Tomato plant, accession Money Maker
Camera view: vertical (180 deg); turntable rotation: 30 degrees
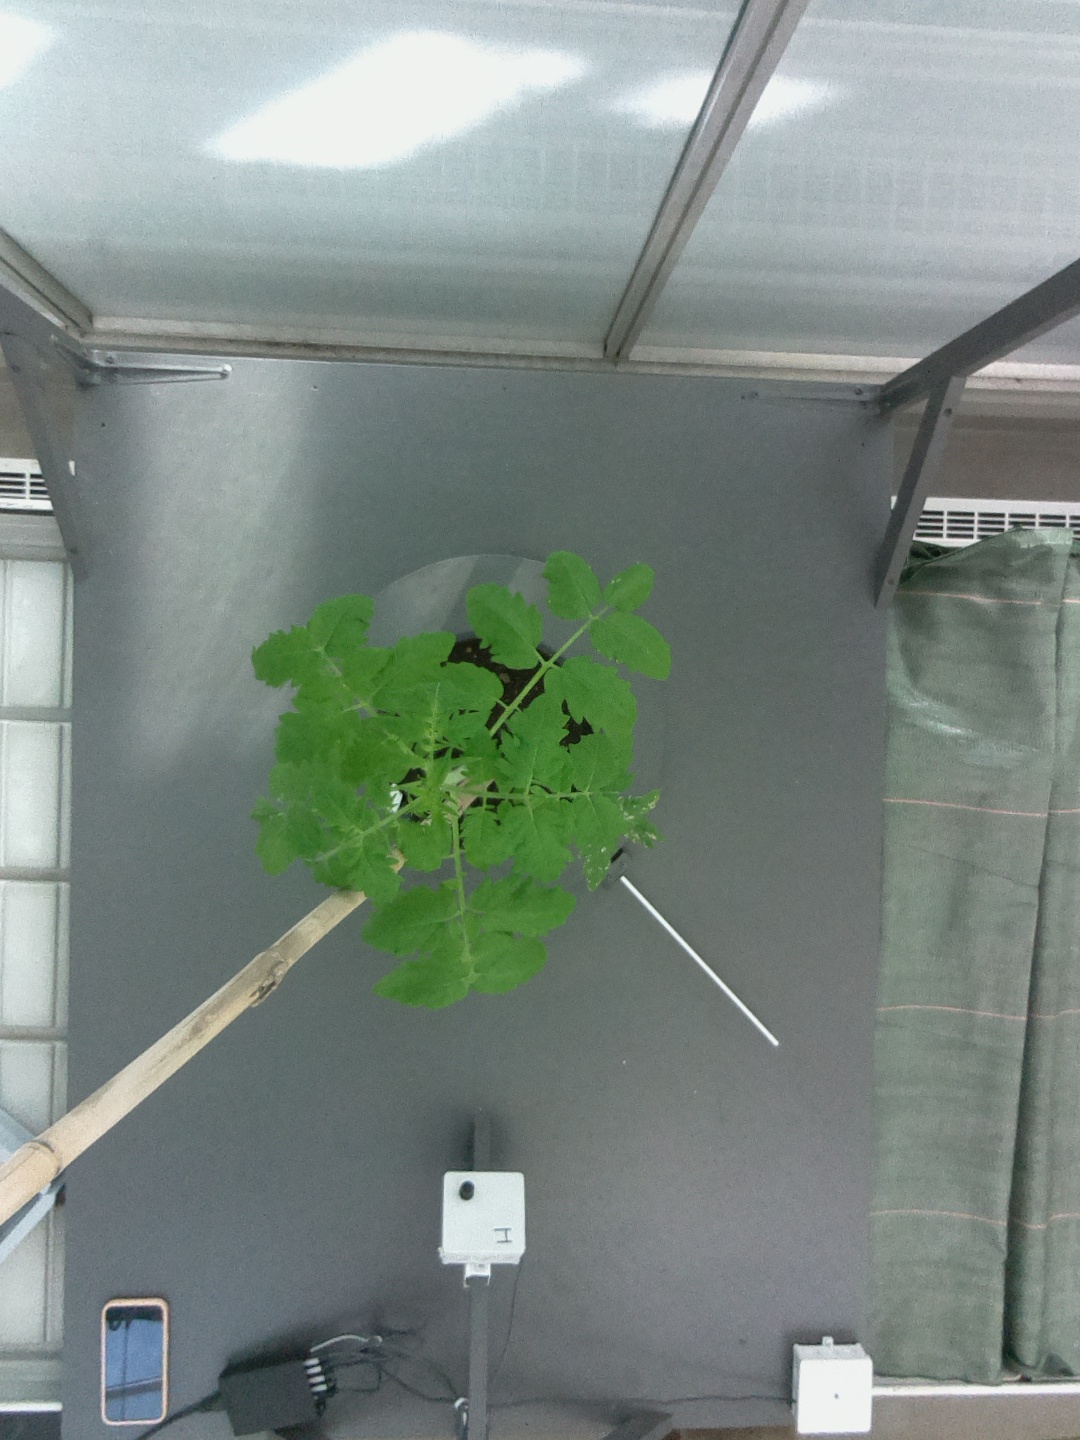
BBCH growth stage 14: 8 of true leaves visible